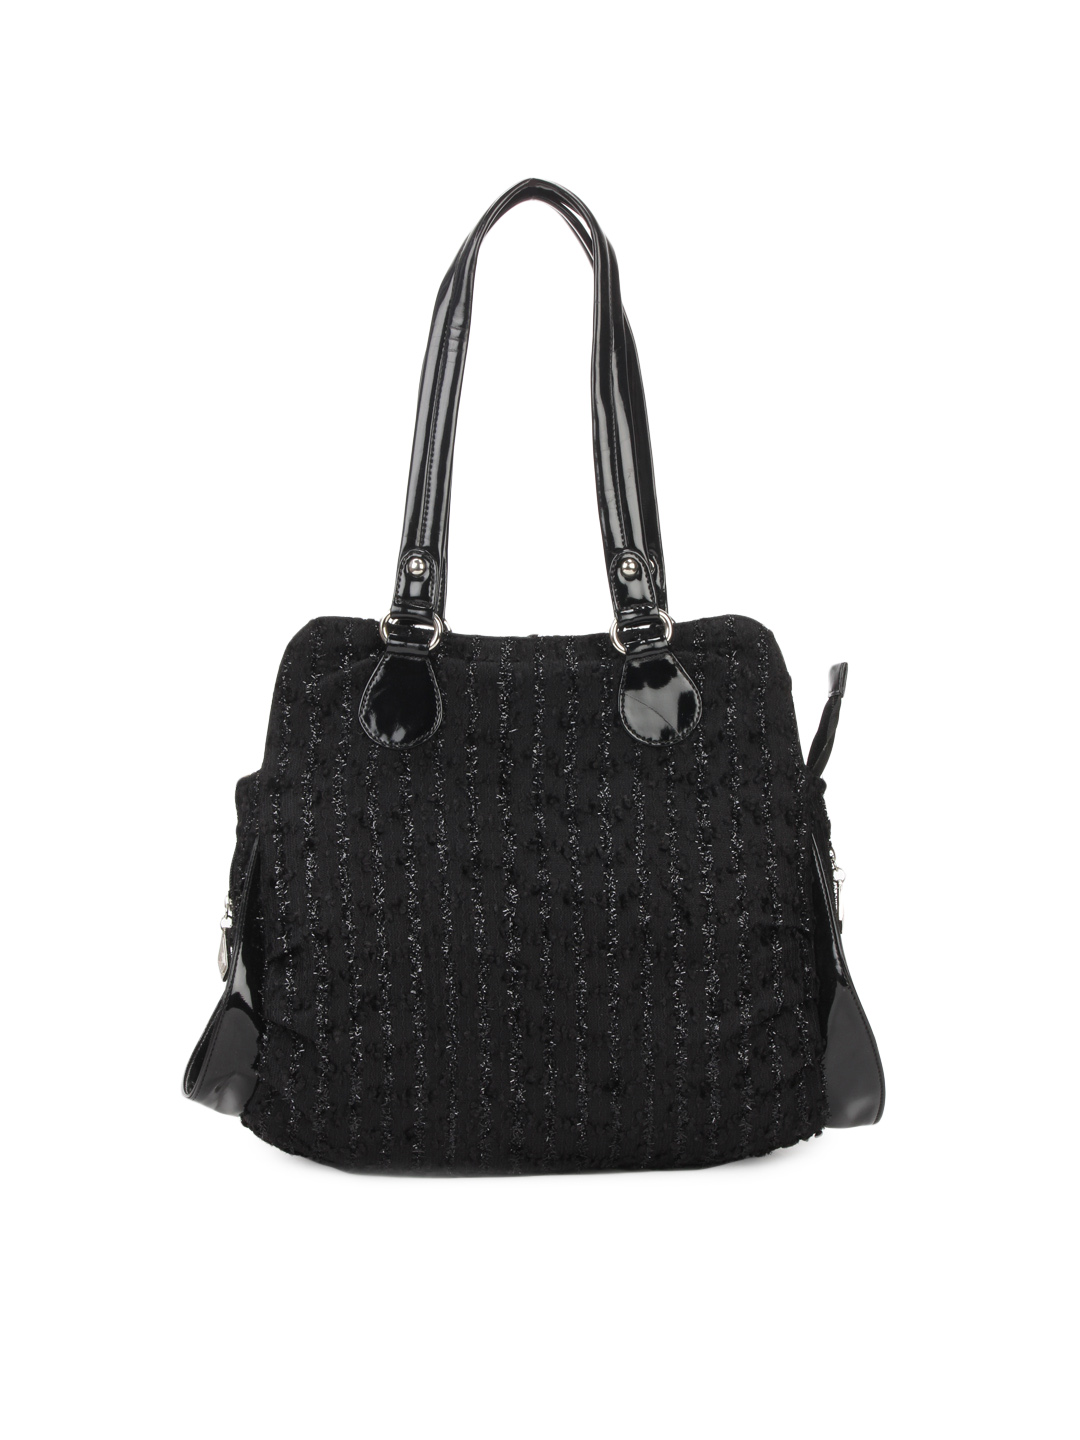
Murcia Women Black Handbag
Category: Accessories / Bags / Handbags
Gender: Women
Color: Black
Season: Summer 2012
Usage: Casual